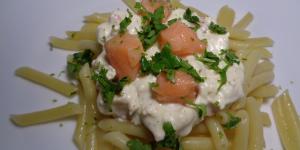
pasta con salmon ahumado y queso philadelphia